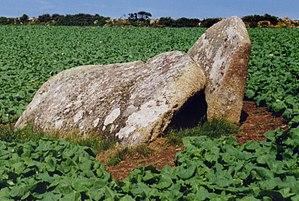
Cette liste non exhaustive recense les principaux sites mégalithiques en Cornouailles.